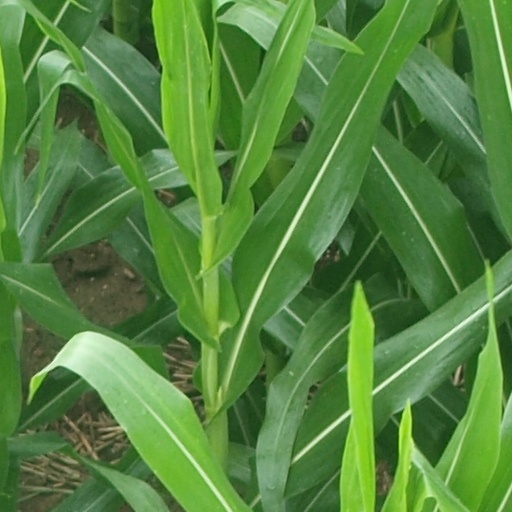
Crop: maize; corn